Dracula Piller

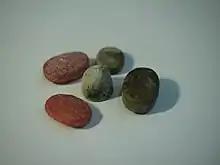
Dracula Piller candies.

Dracula Piller (English: Dracula Pills) are a brand of salmiakki confectionery. They are very popular in Denmark and Finland.